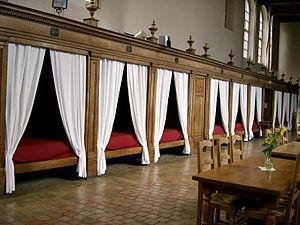
Seurre est une commune française située dans le canton de Brazey-en-Plaine du département de la Côte-d'Or en région Bourgogne-Franche-Comté.
La congrégation des Hospitalières de Sainte-Marthe de Beaune est un institut religieux catholique régulier, de droit pontifical, fondé en France en 1939. Héritière de la communauté des sœurs hospitalières de Beaune créée par Nicolas Rolin en 1459, elle regroupe à ce titre la communauté beaunoise et d'autres communautés françaises issues de Beaune.
Les Hospices de Seurre sont un établissement hospitalier fondé au XVIIᵉ siècle, dans la ville de Seurre, située dans le Val-de-Saône, au sud du département de la Côte-d'Or.